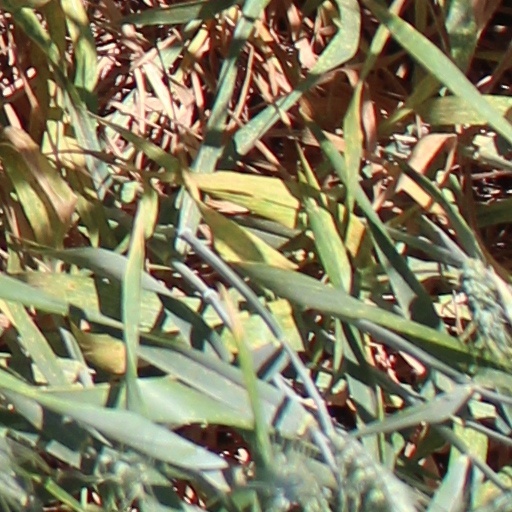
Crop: wheat